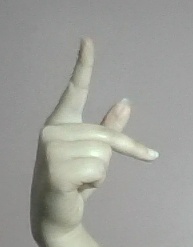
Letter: dha